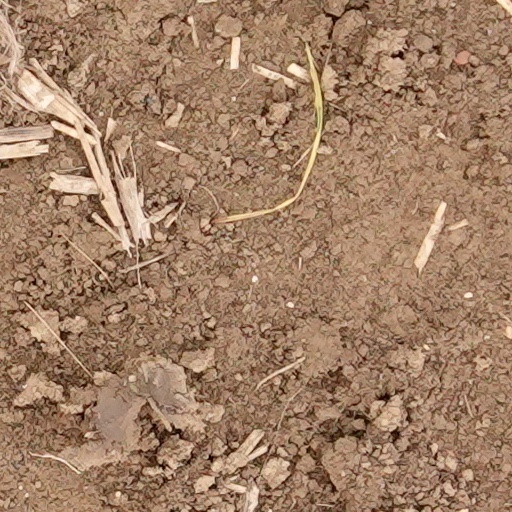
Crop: wheat